Donald Trump and fascism

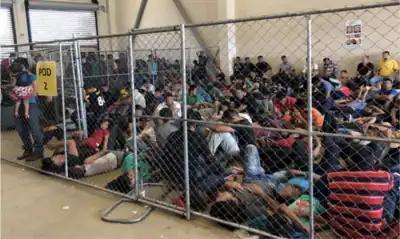

Bob Dreyfuss, writing for "The Nation", notes that Trump has been offered support and security by paramilitary groups including the Oath Keepers, the Proud Boys, and the Three Percenters, and Dreyfuss proposes a parallel to the civilian militias that Hitler and Mussolini engaged. He describes Mussolini's , which was established in the early 1920s as a decentralized street militia that would attack his political opponents, and Hitler's (SA), which provided protection to Hitler during his street events and engaged in violence against political opponents, violently taking control of the city of Coburg in November 1922. Trump told the Proud Boys to "stand back and stand by" in 2020, before the group participated in the January 6 attack, and during Trump's presidency, several of his armed supporters occupied several state capitols, organized around the Mexican border, and engaged in street fights with Antifa and Black Lives Matter protesters. After a Black protester was beaten by his supporters during a 2015 rally, Trump said that the man "should have been roughed up". Fascism scholar Steve Ross said that, although he did not believe that Trump was Hitler, "We had the same thing happening in Germany in the 1920s with people being roughed up by the Brownshirts and they deserved it because they were Jews and Marxists and radicals and dissidents and gypsies. That was what Hitler was saying."